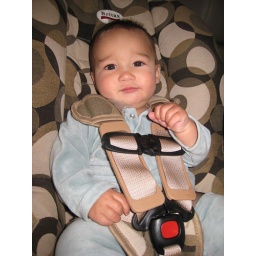
Max in his brand new Britax Marathon convertible car seat